President Theodore Roosevelt High School

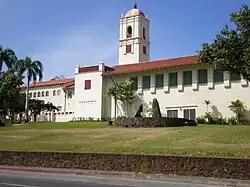
President Theodore Roosevelt High School

President Theodore Roosevelt High School is one of the oldest public secondary schools in the state of Hawaii. It was one of the first schools in the state to have compulsory Reserve Officer Training Corps education, a standard from 1934 to 1966.